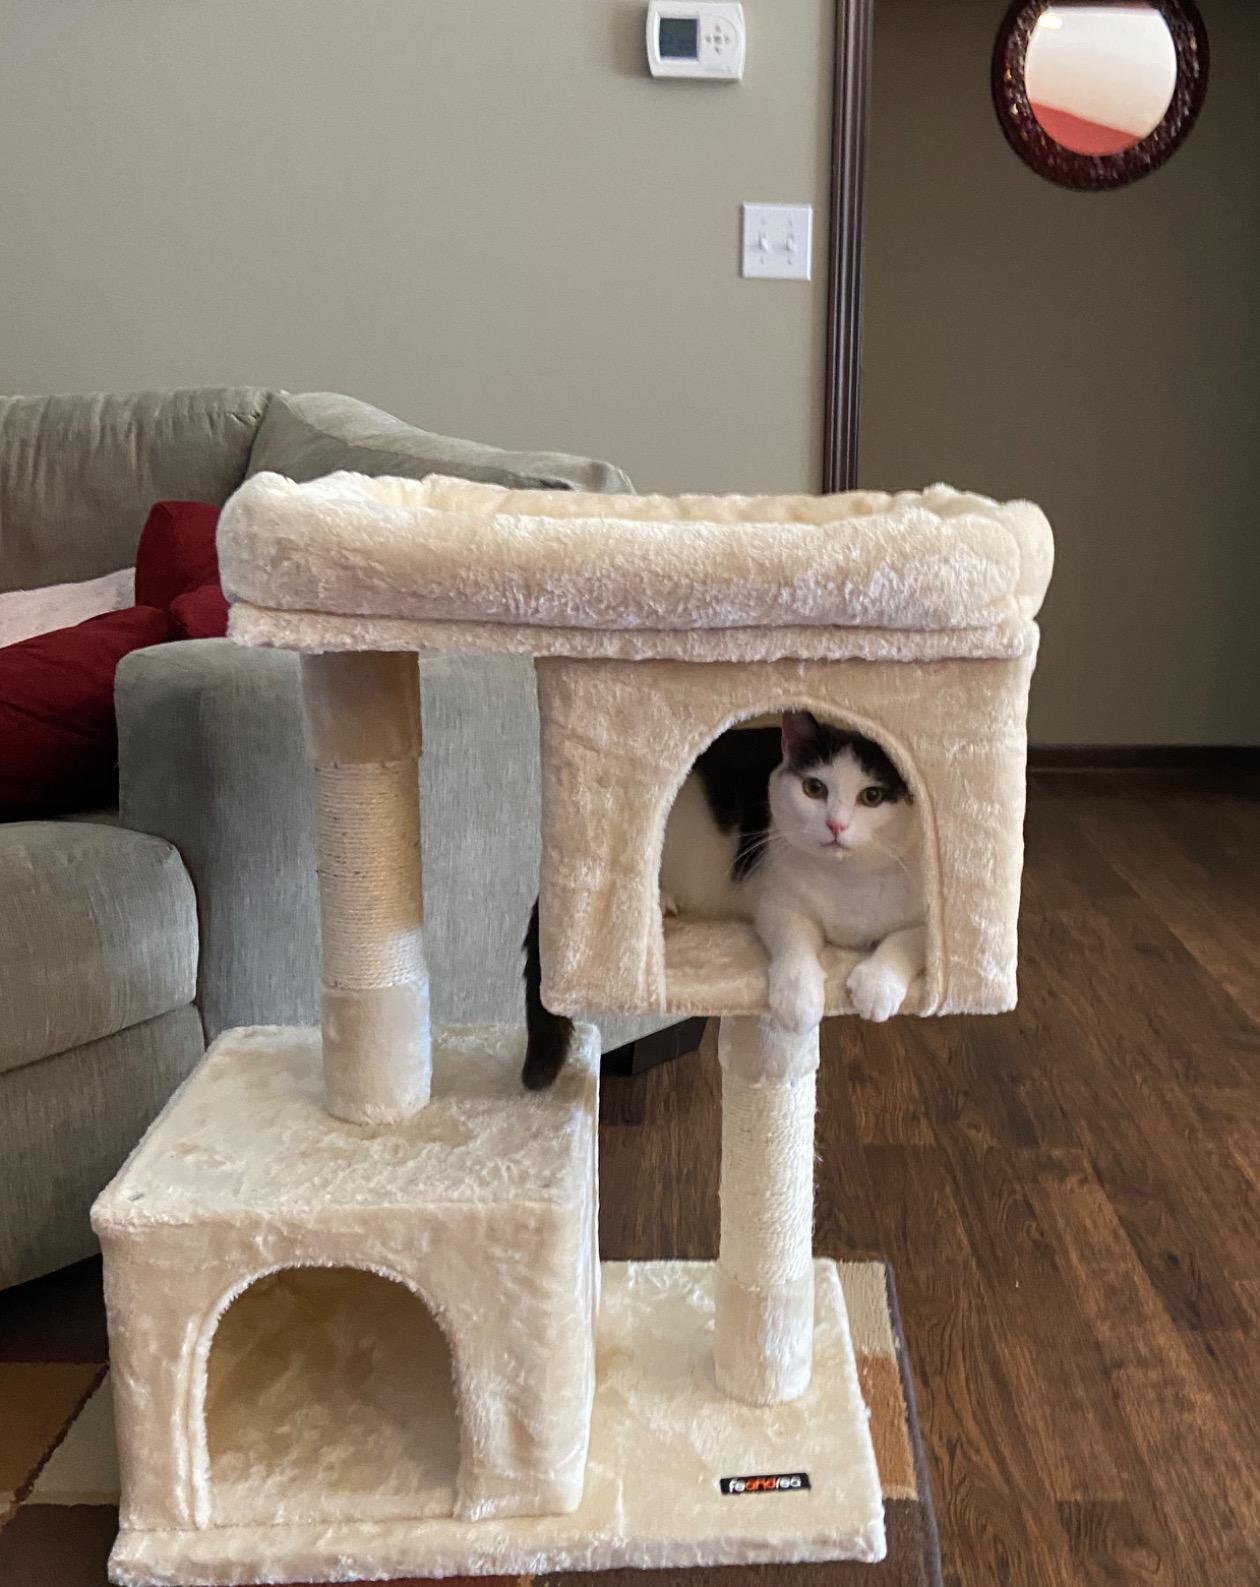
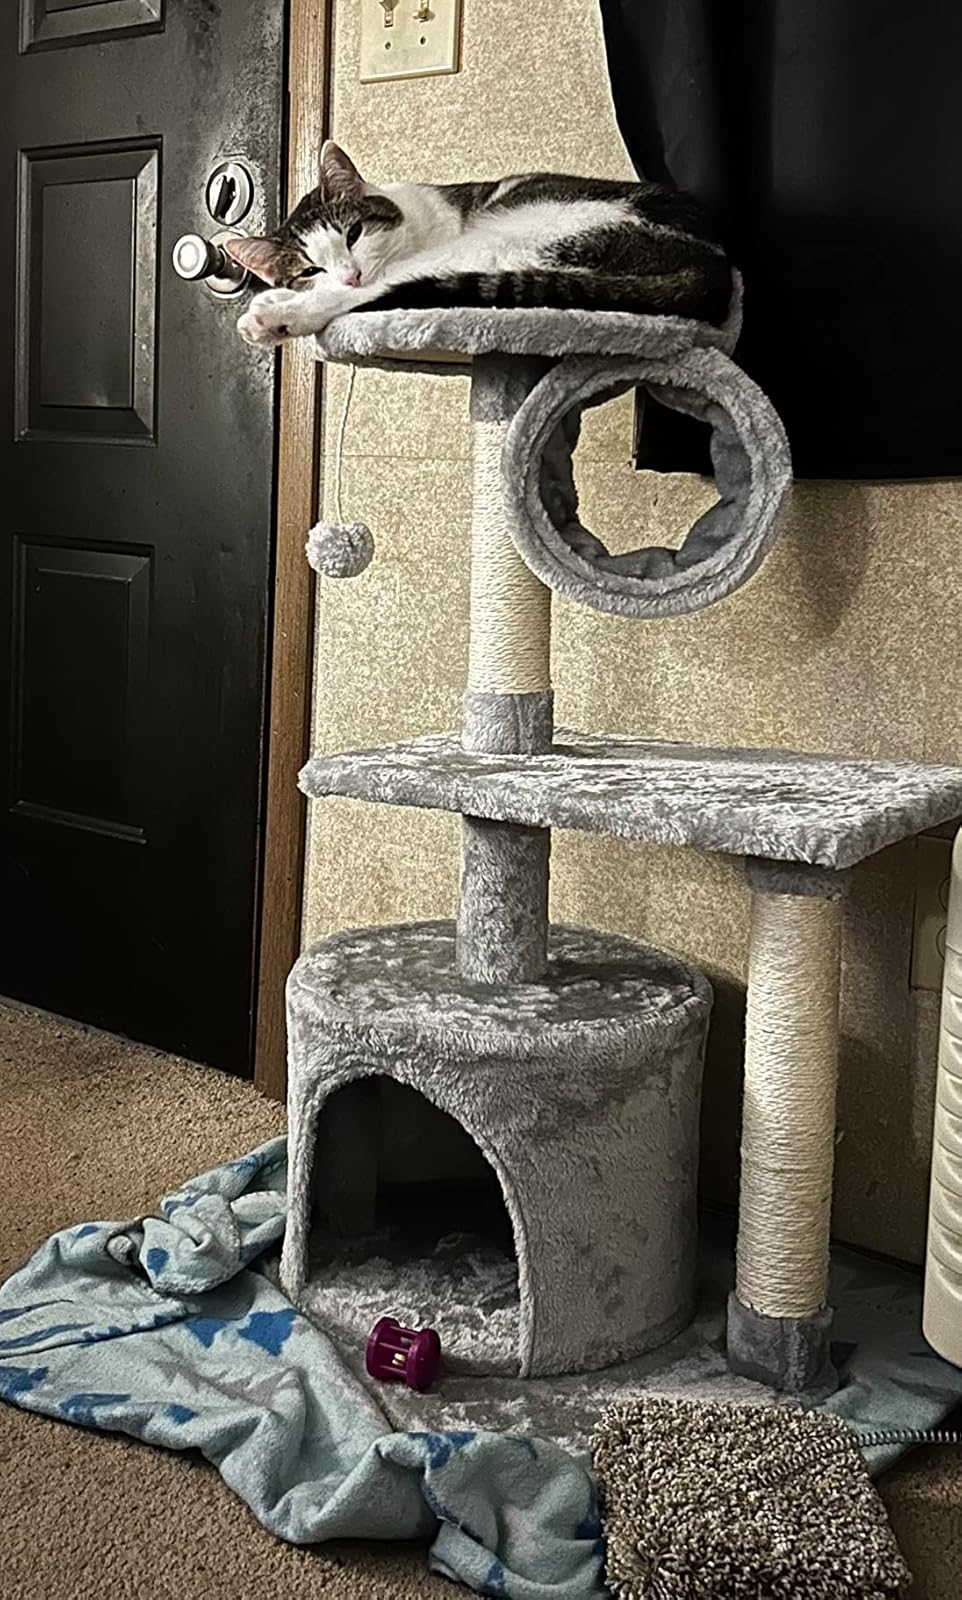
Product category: items_cat tree
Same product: no